Eastburn–Jeanes Lime Kilns Historic District

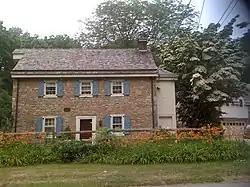
Blacks Mill, Eastburn–Jeanes Lime Kilns Historic District, June 2010

Eastburn–Jeanes Lime Kilns Historic District is a national historic district located near Newark, New Castle County, Delaware. It encompasses six contributing buildings, two contributing sites, and eight contributing structures. They are eight line kilns and two abandoned quarries, together with stone buildings erected by Abel Jeanes and Joseph Eastburn. The buildings include the Abel Jeans Manor House, Blacks Mill, horse stable, and outhouse. They reflect the local lime-burning industry that started in 1816, and operated into the early 1900s.